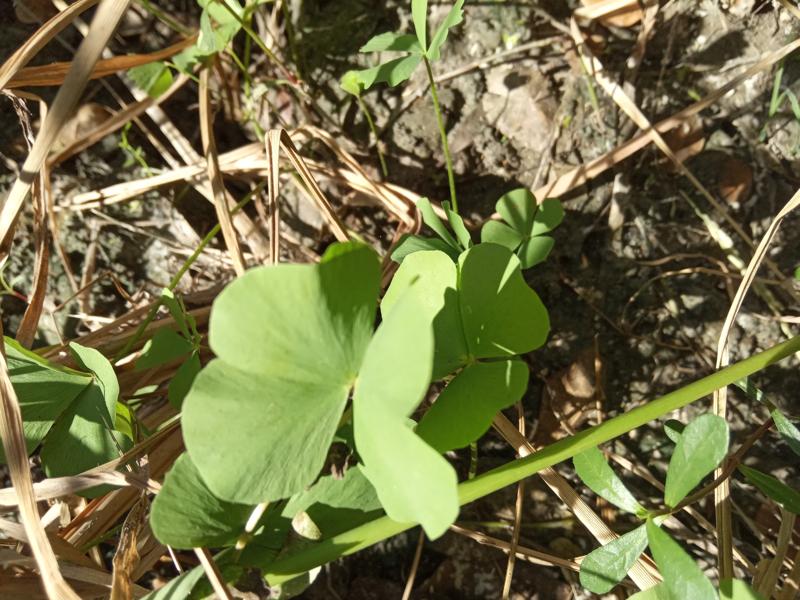
Weed species: Marsilea minuta